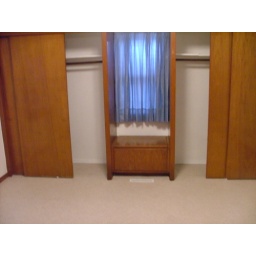
Downstairs bedroom closets looking in from dining room door